Nana Mouskouri

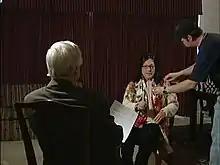
Nana Mouskouri, waiting for an interview in 2006

Mouskouri has been married twice: first at age 25, to Yorgos (George) Petsilas, a guitarist in her backing band (the trio "The Athenians") They had two children (Nicolas Petsilas in 1968 and Hélène (Lénou) Petsilas in 1970) but divorced when Mouskouri was 39. Not long after that, she started a relationship with her record producer André Chapelle; however, they did not marry then because she "didn't want to bring another man into the family" and divorce was against her conservative upbringing. They eventually married on January 13, 2003, and live primarily in Switzerland.